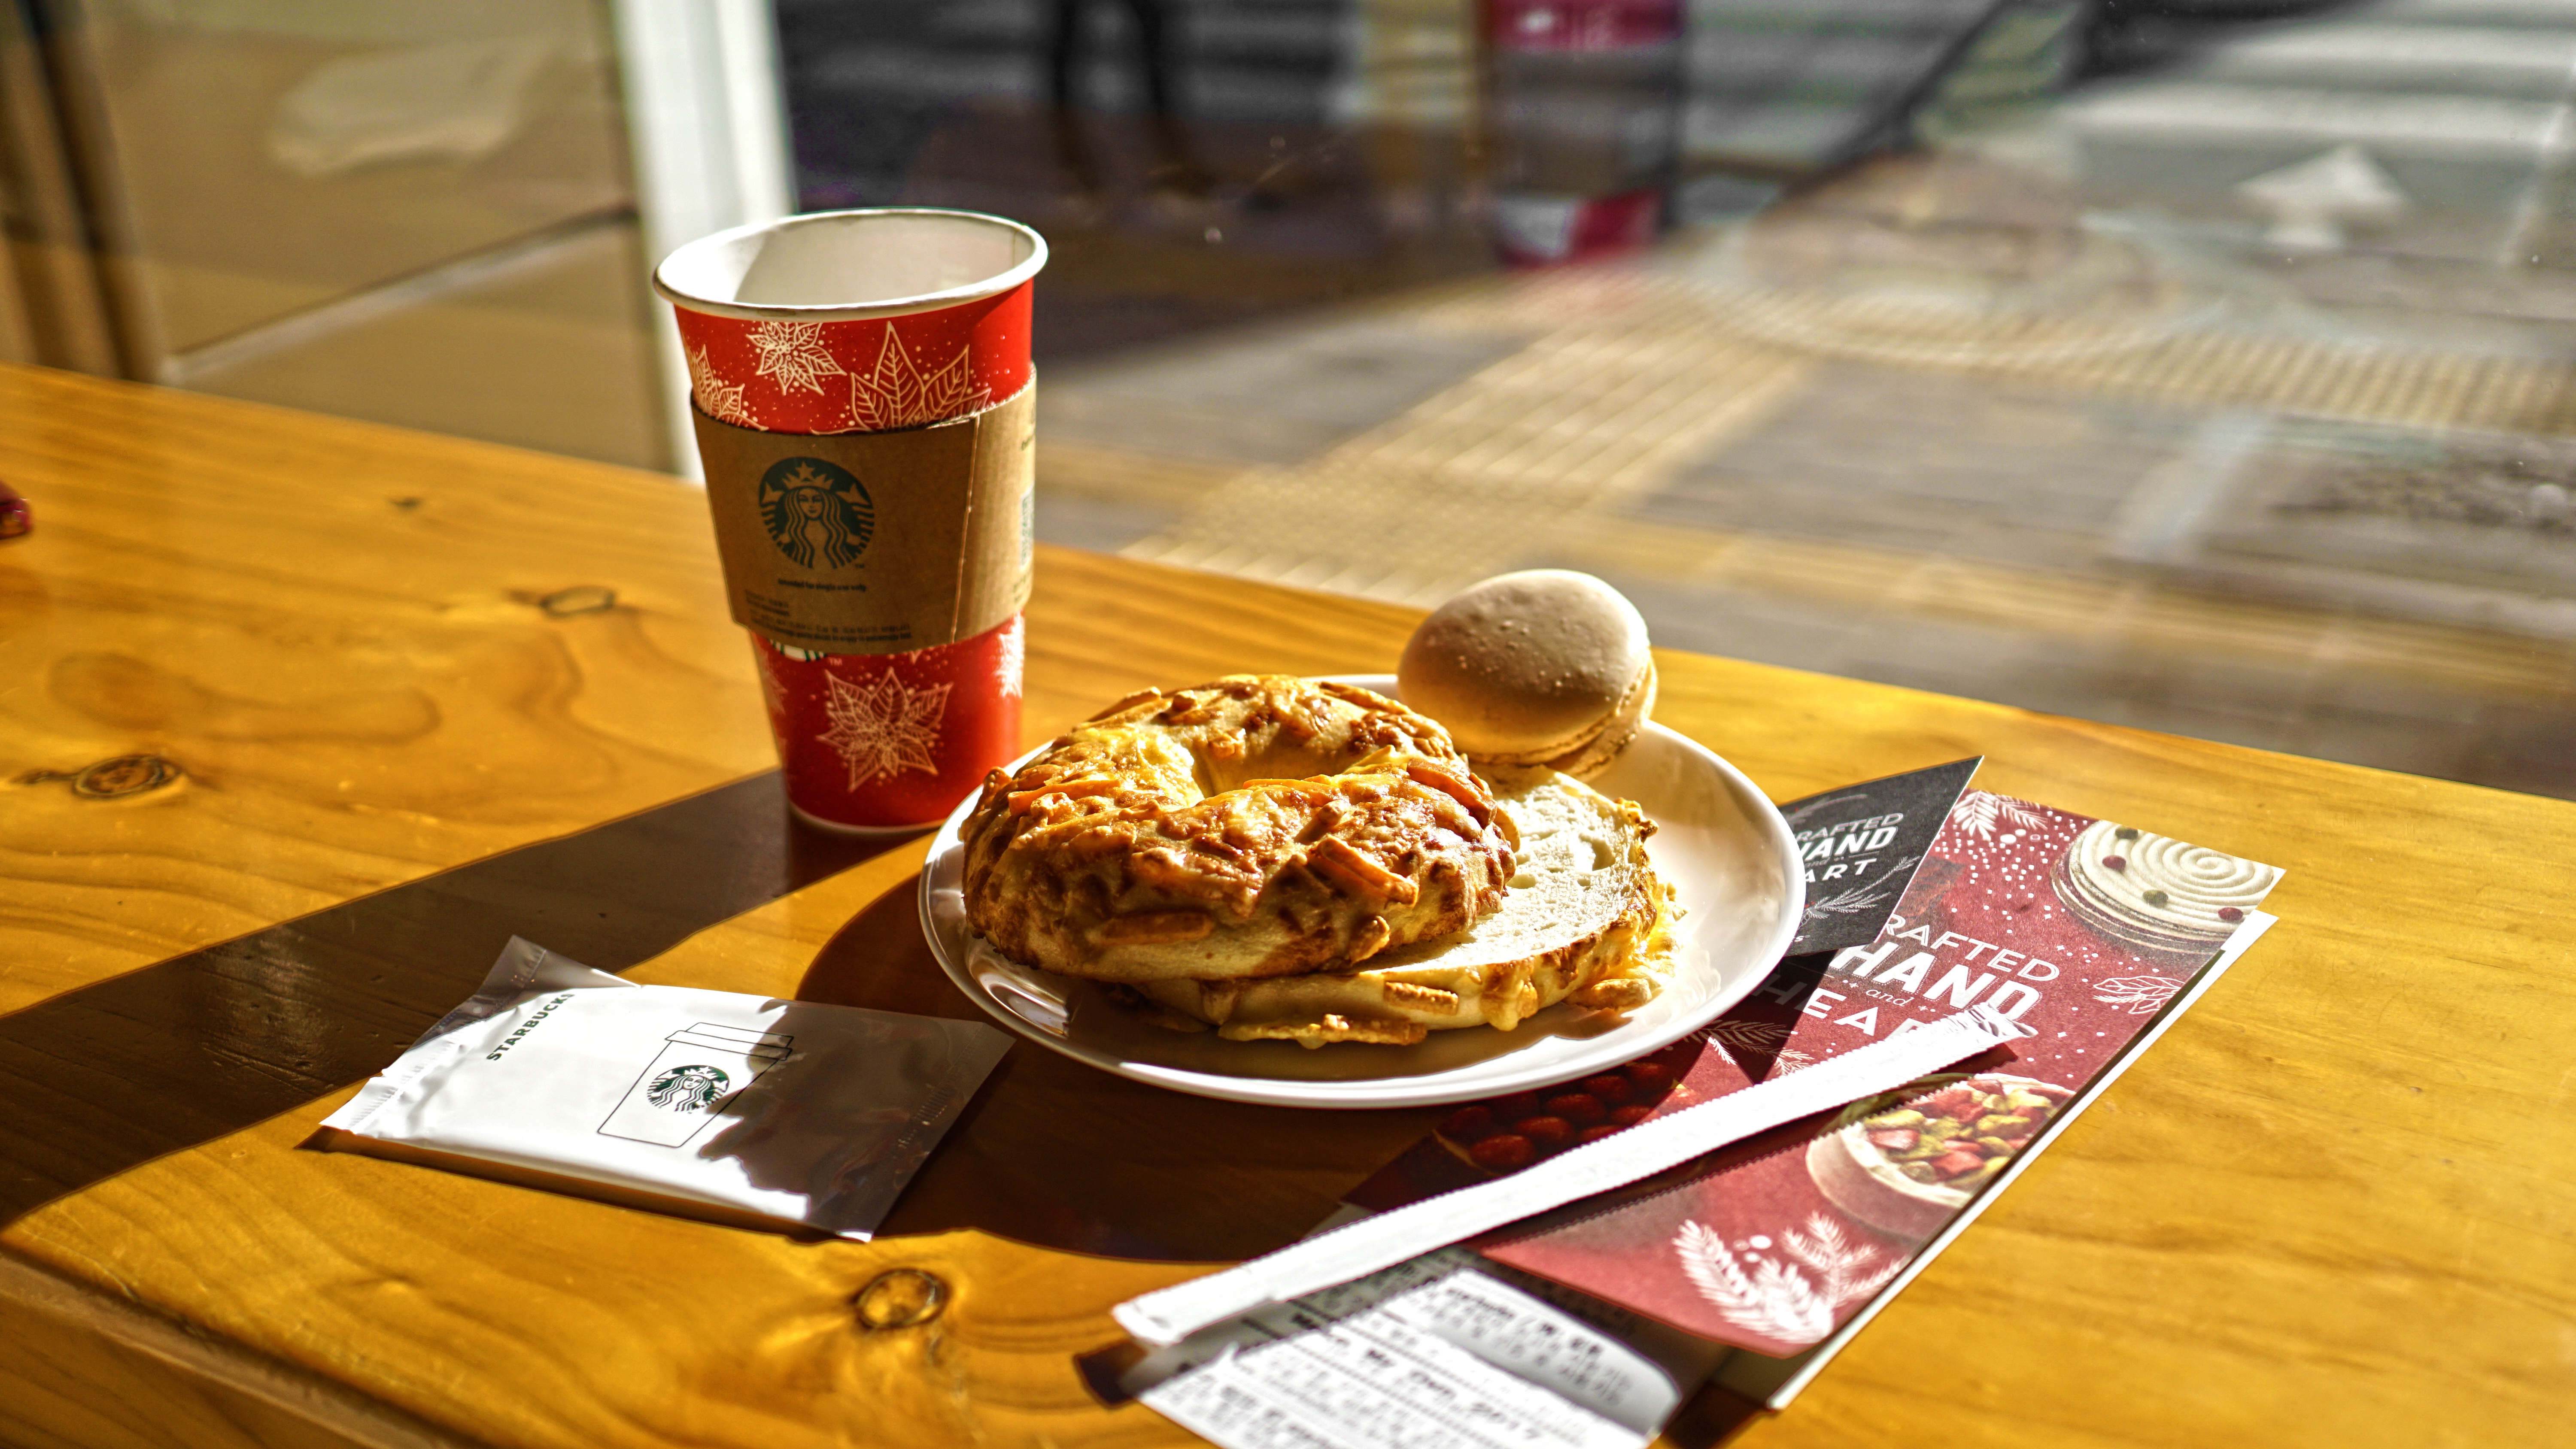
cafe, coffee, sunshine, travel, asian, dish, meal, food, asia, drink, breakfast, fast food, cuisine, hamburger, sandwich, bagel, korea, break, weekend, payment, don, brunch, flavor, appetizer, republic of korea, junk food, finger food, asian style, full breakfast, american food